Brown University

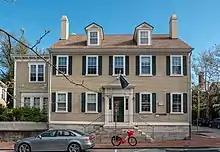
The Sarah Doyle Women's Center

Brown introduced graduate courses in the 1870s and granted its first advanced degrees in 1888. The university established a Graduate Department in 1903 and a full Graduate School in 1927.